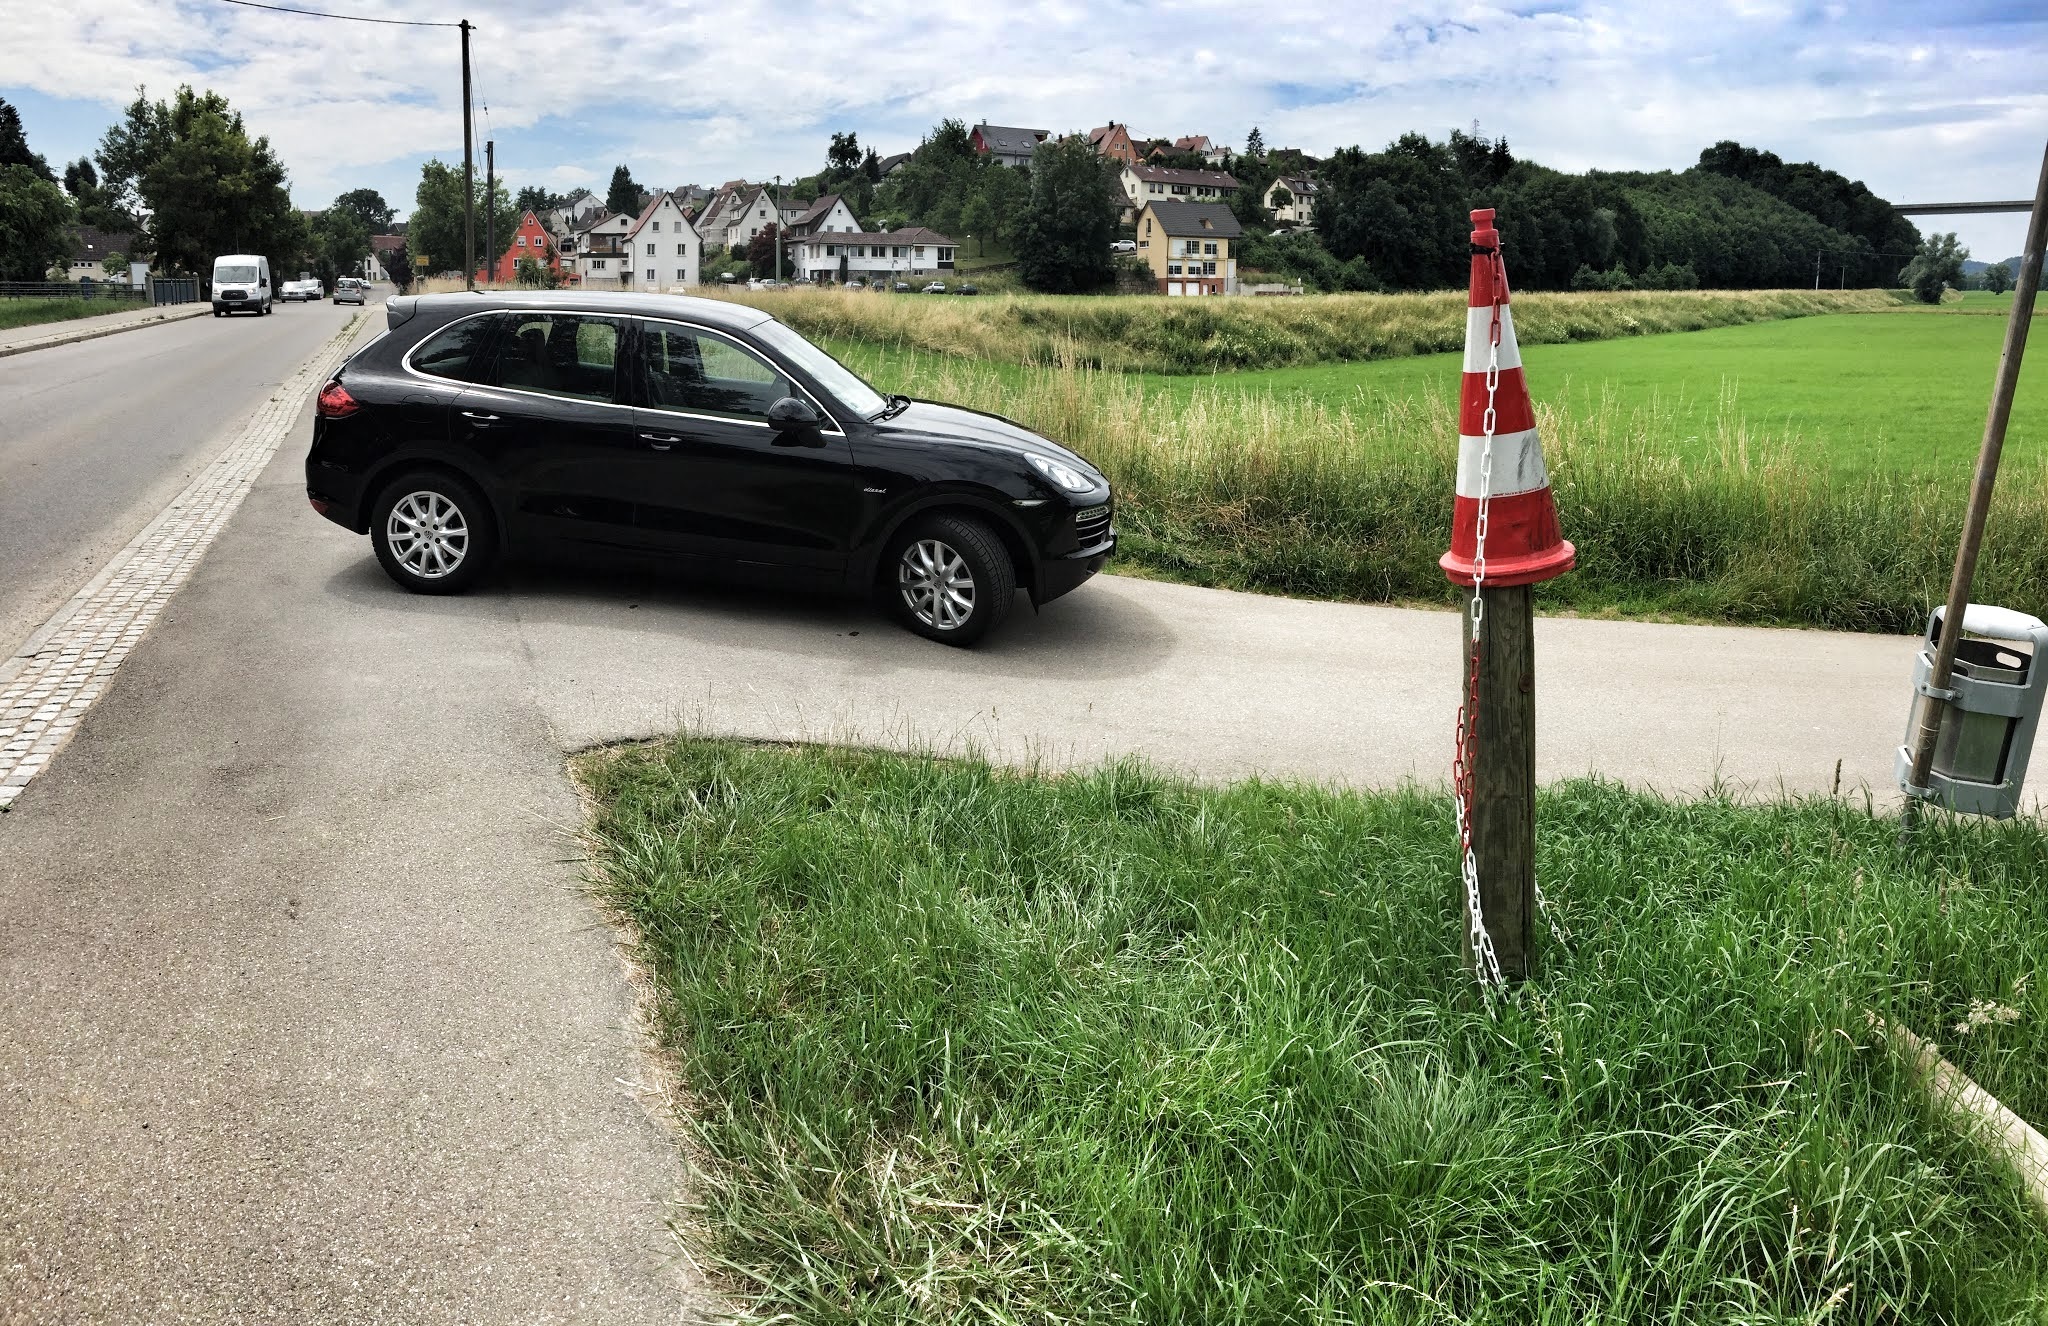
traffic, car, wheel, driving, vehicle, sports car, suv, porsche, all terrain vehicle, cayenne, automobile make, automotive exterior, compact car